Roman civil war of 456

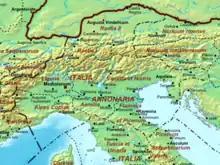
Northern Italy

The Roman Civil War of 456 was a civil war fought in the Western Roman Empire during the second half of 456 AD.